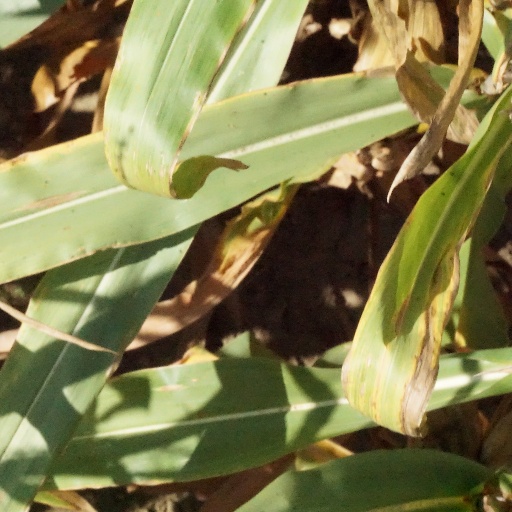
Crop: maize; corn